History of Workington

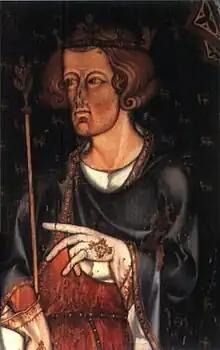
King Edward 'Longshanks' ordered ships and fighters from Workington

The Curwens, who were Lords of the Manor of Workington, were heavily involved in the First War of Scottish Independence. The Curwen family motto, ""Si je n'estoy"" ("If I had not been there"), is said to come from the words of Sir Gilbert (ii) de Curwen, whose late arrival with fresh troops recruited from his estates turned the course of the Battle of Falkirk (1298), giving King Edward victory. It has been suggested that Gilbert waited until he knew who looked like winning before joining battle, because he had family supporting both sides in the conflict. It was at this battle that William Wallace was defeated and subsequently executed.